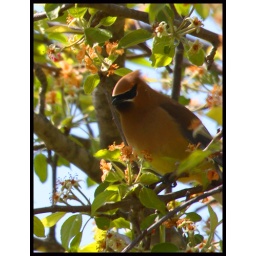
Cedar Waxwing in apple tree.  Apple tree blossoms are brown due to the recent spring freeze.